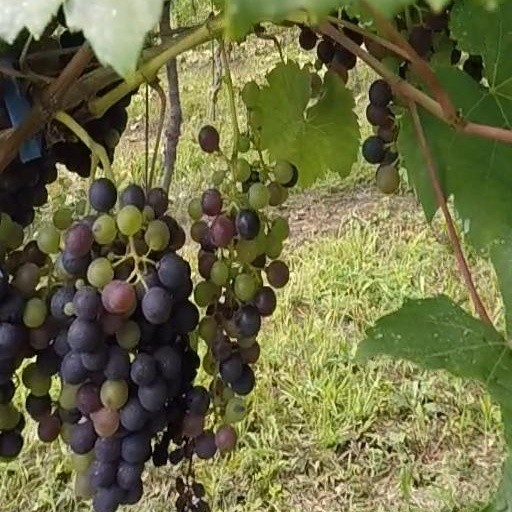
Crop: grape